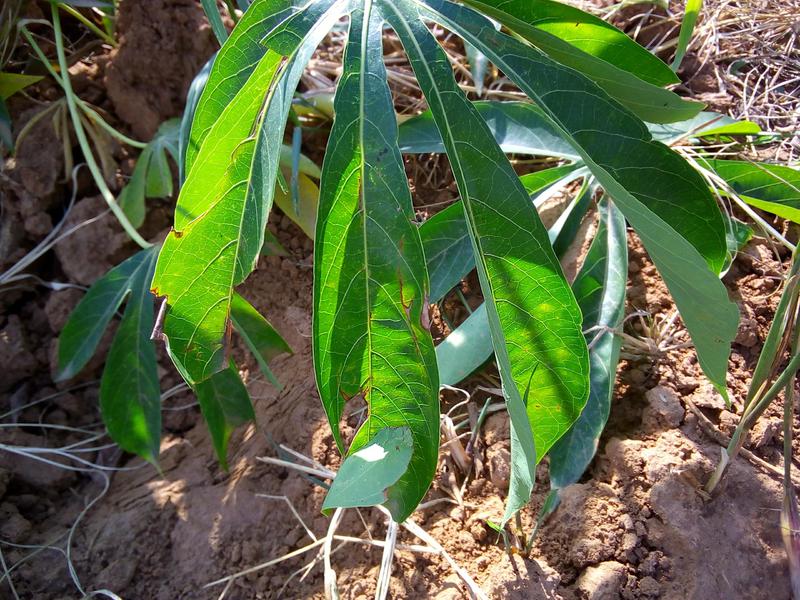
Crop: cassava
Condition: healthy